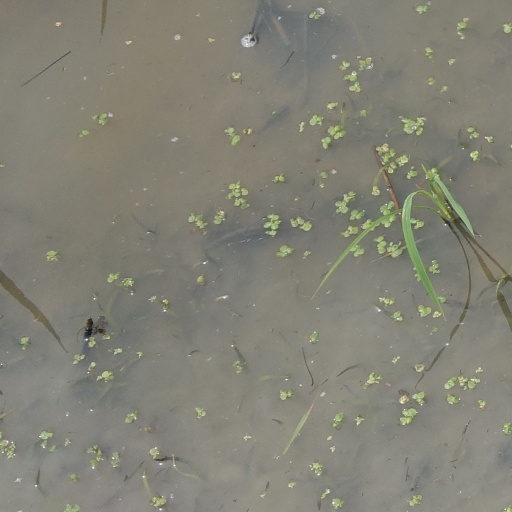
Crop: rice